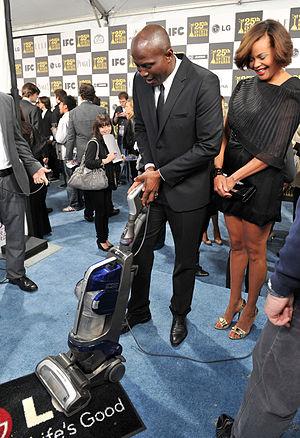
Souleymane Sy Savane est un acteur de cinéma ivoirien.